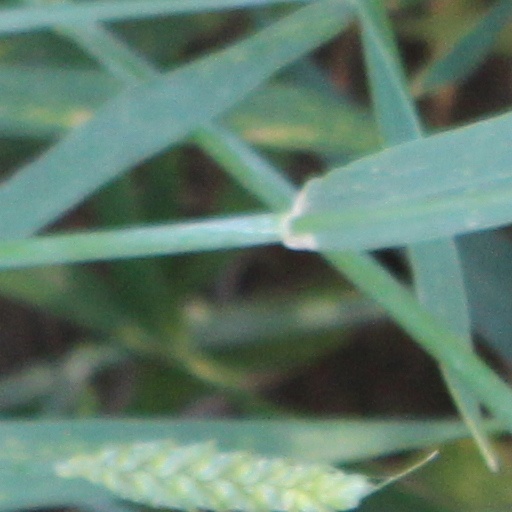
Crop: wheat